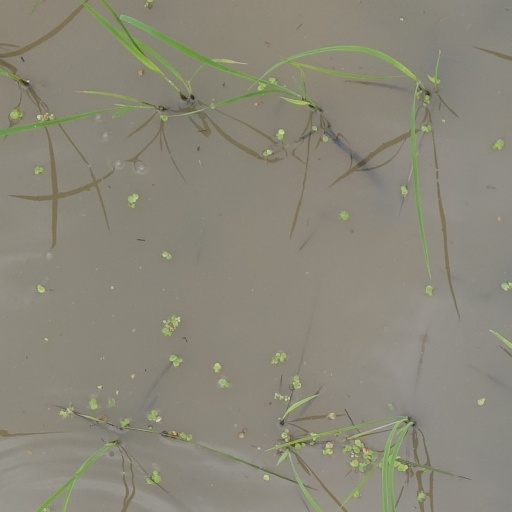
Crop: rice